Genoa

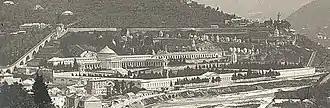
Staglieno: A monumental cemetery

Another well known Genoese church is the shrine of Saint Francis of Paola, notable for the outer courtyard overlooking the port and the memorial to all those who died at sea. This church is of artistic mention in that the tile depictions of the Via Crucis Stations along the brick path to the church.